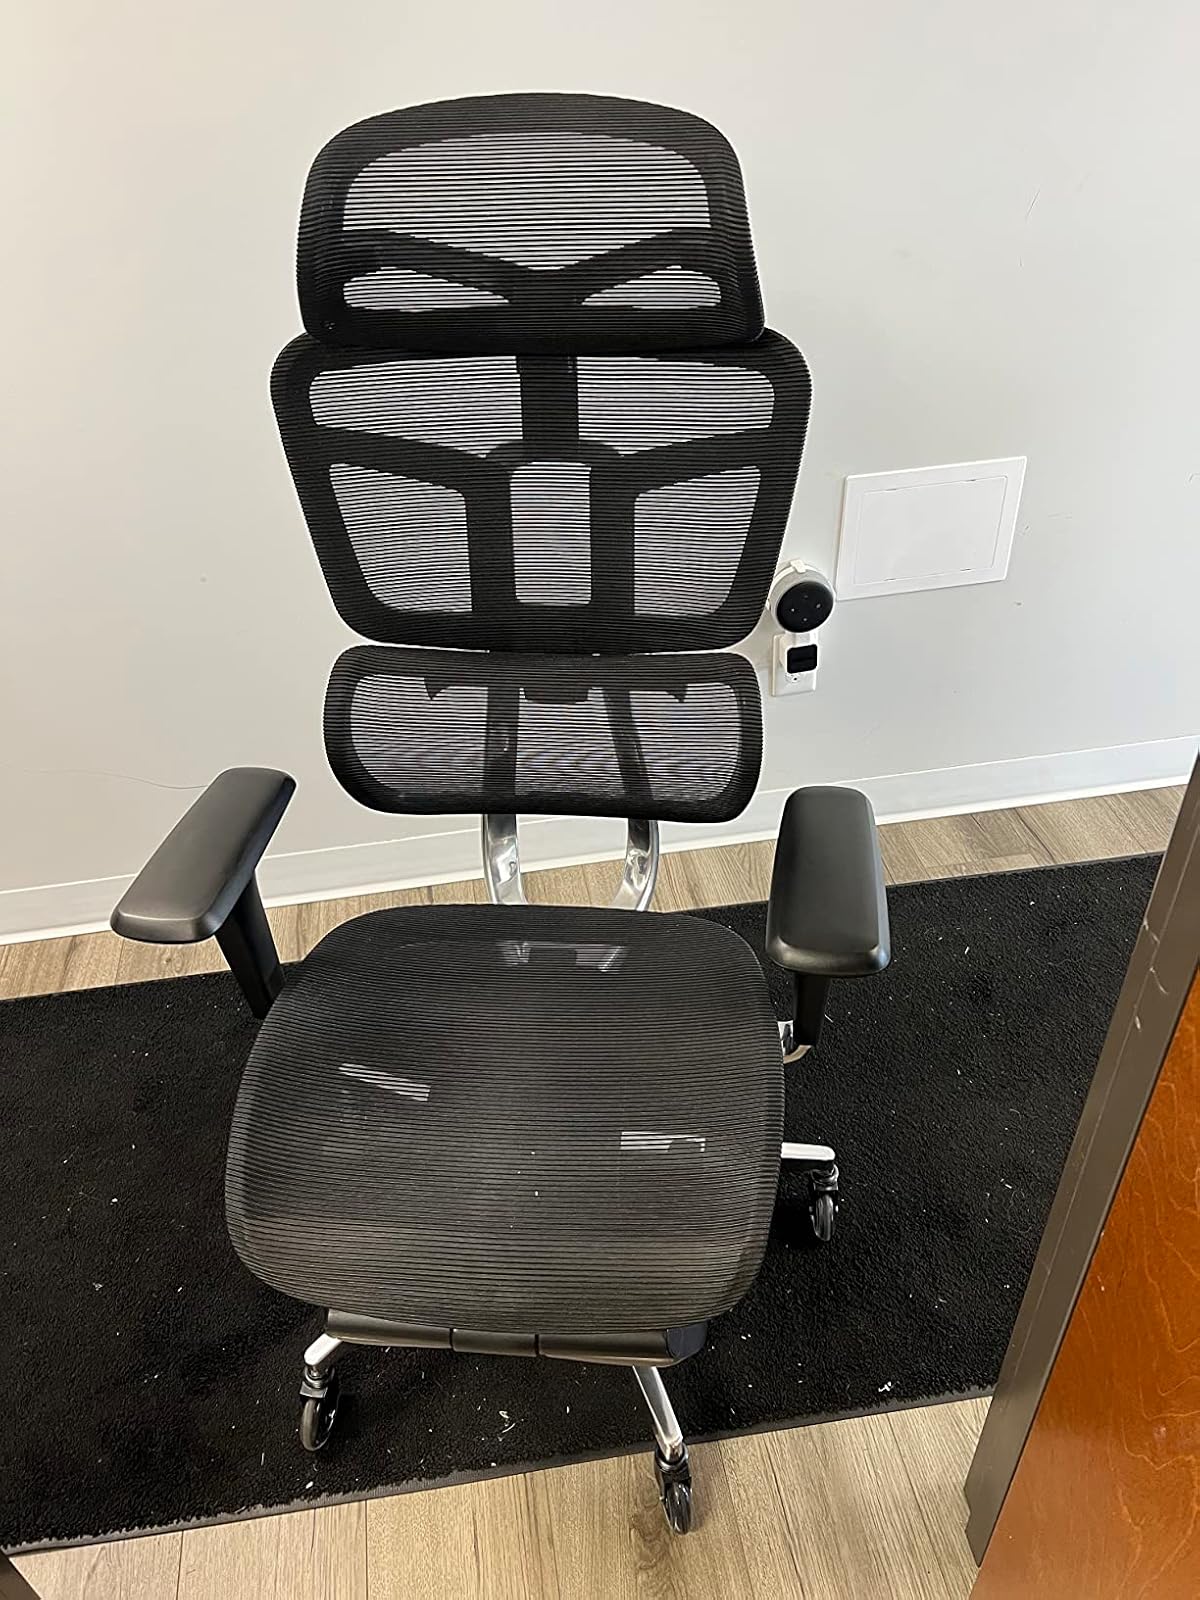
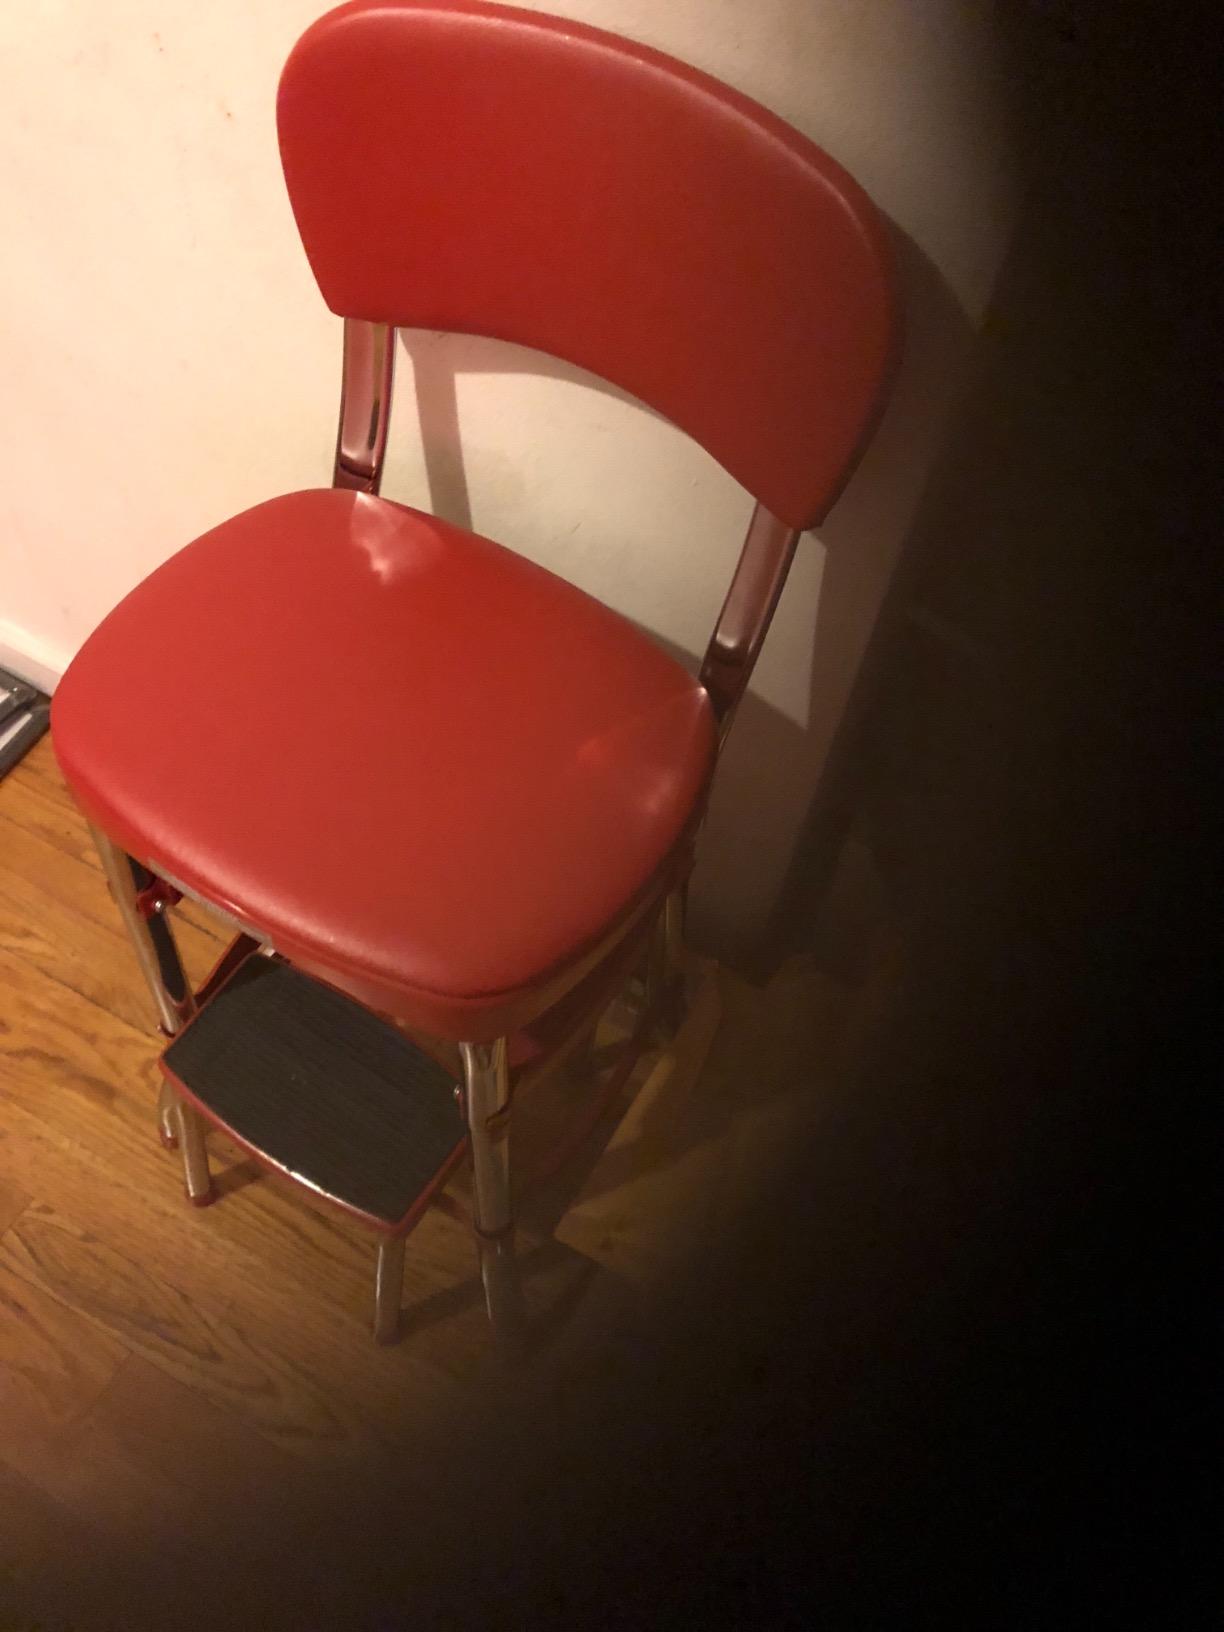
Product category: items_chair
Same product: no